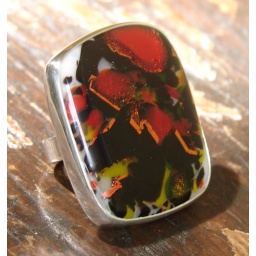
fused dichroic glass ring set in sterling silver